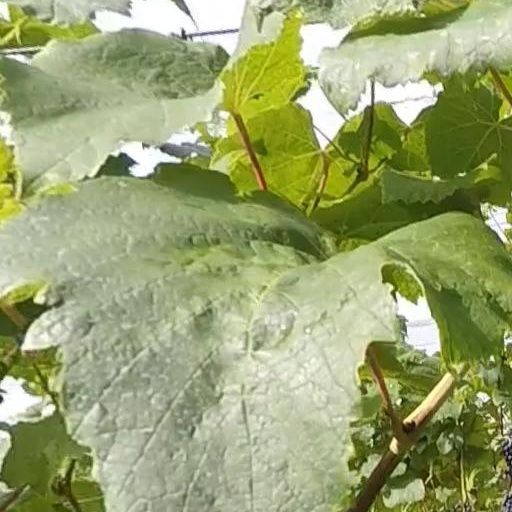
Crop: grape